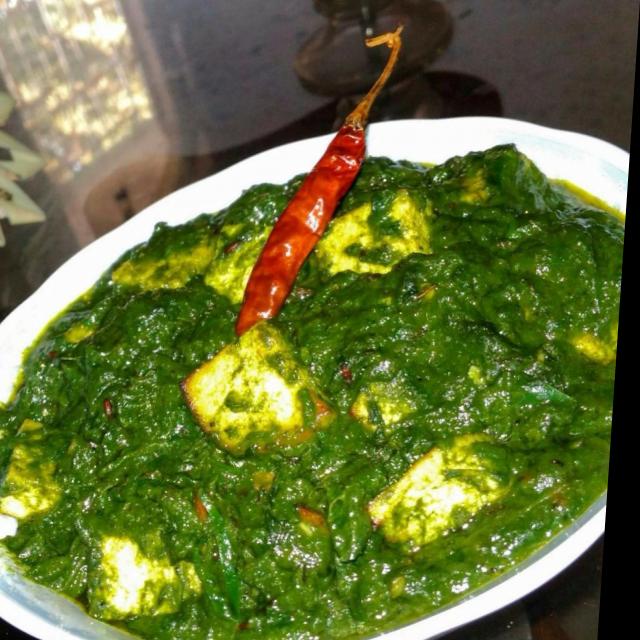
Dish: palak_paneer